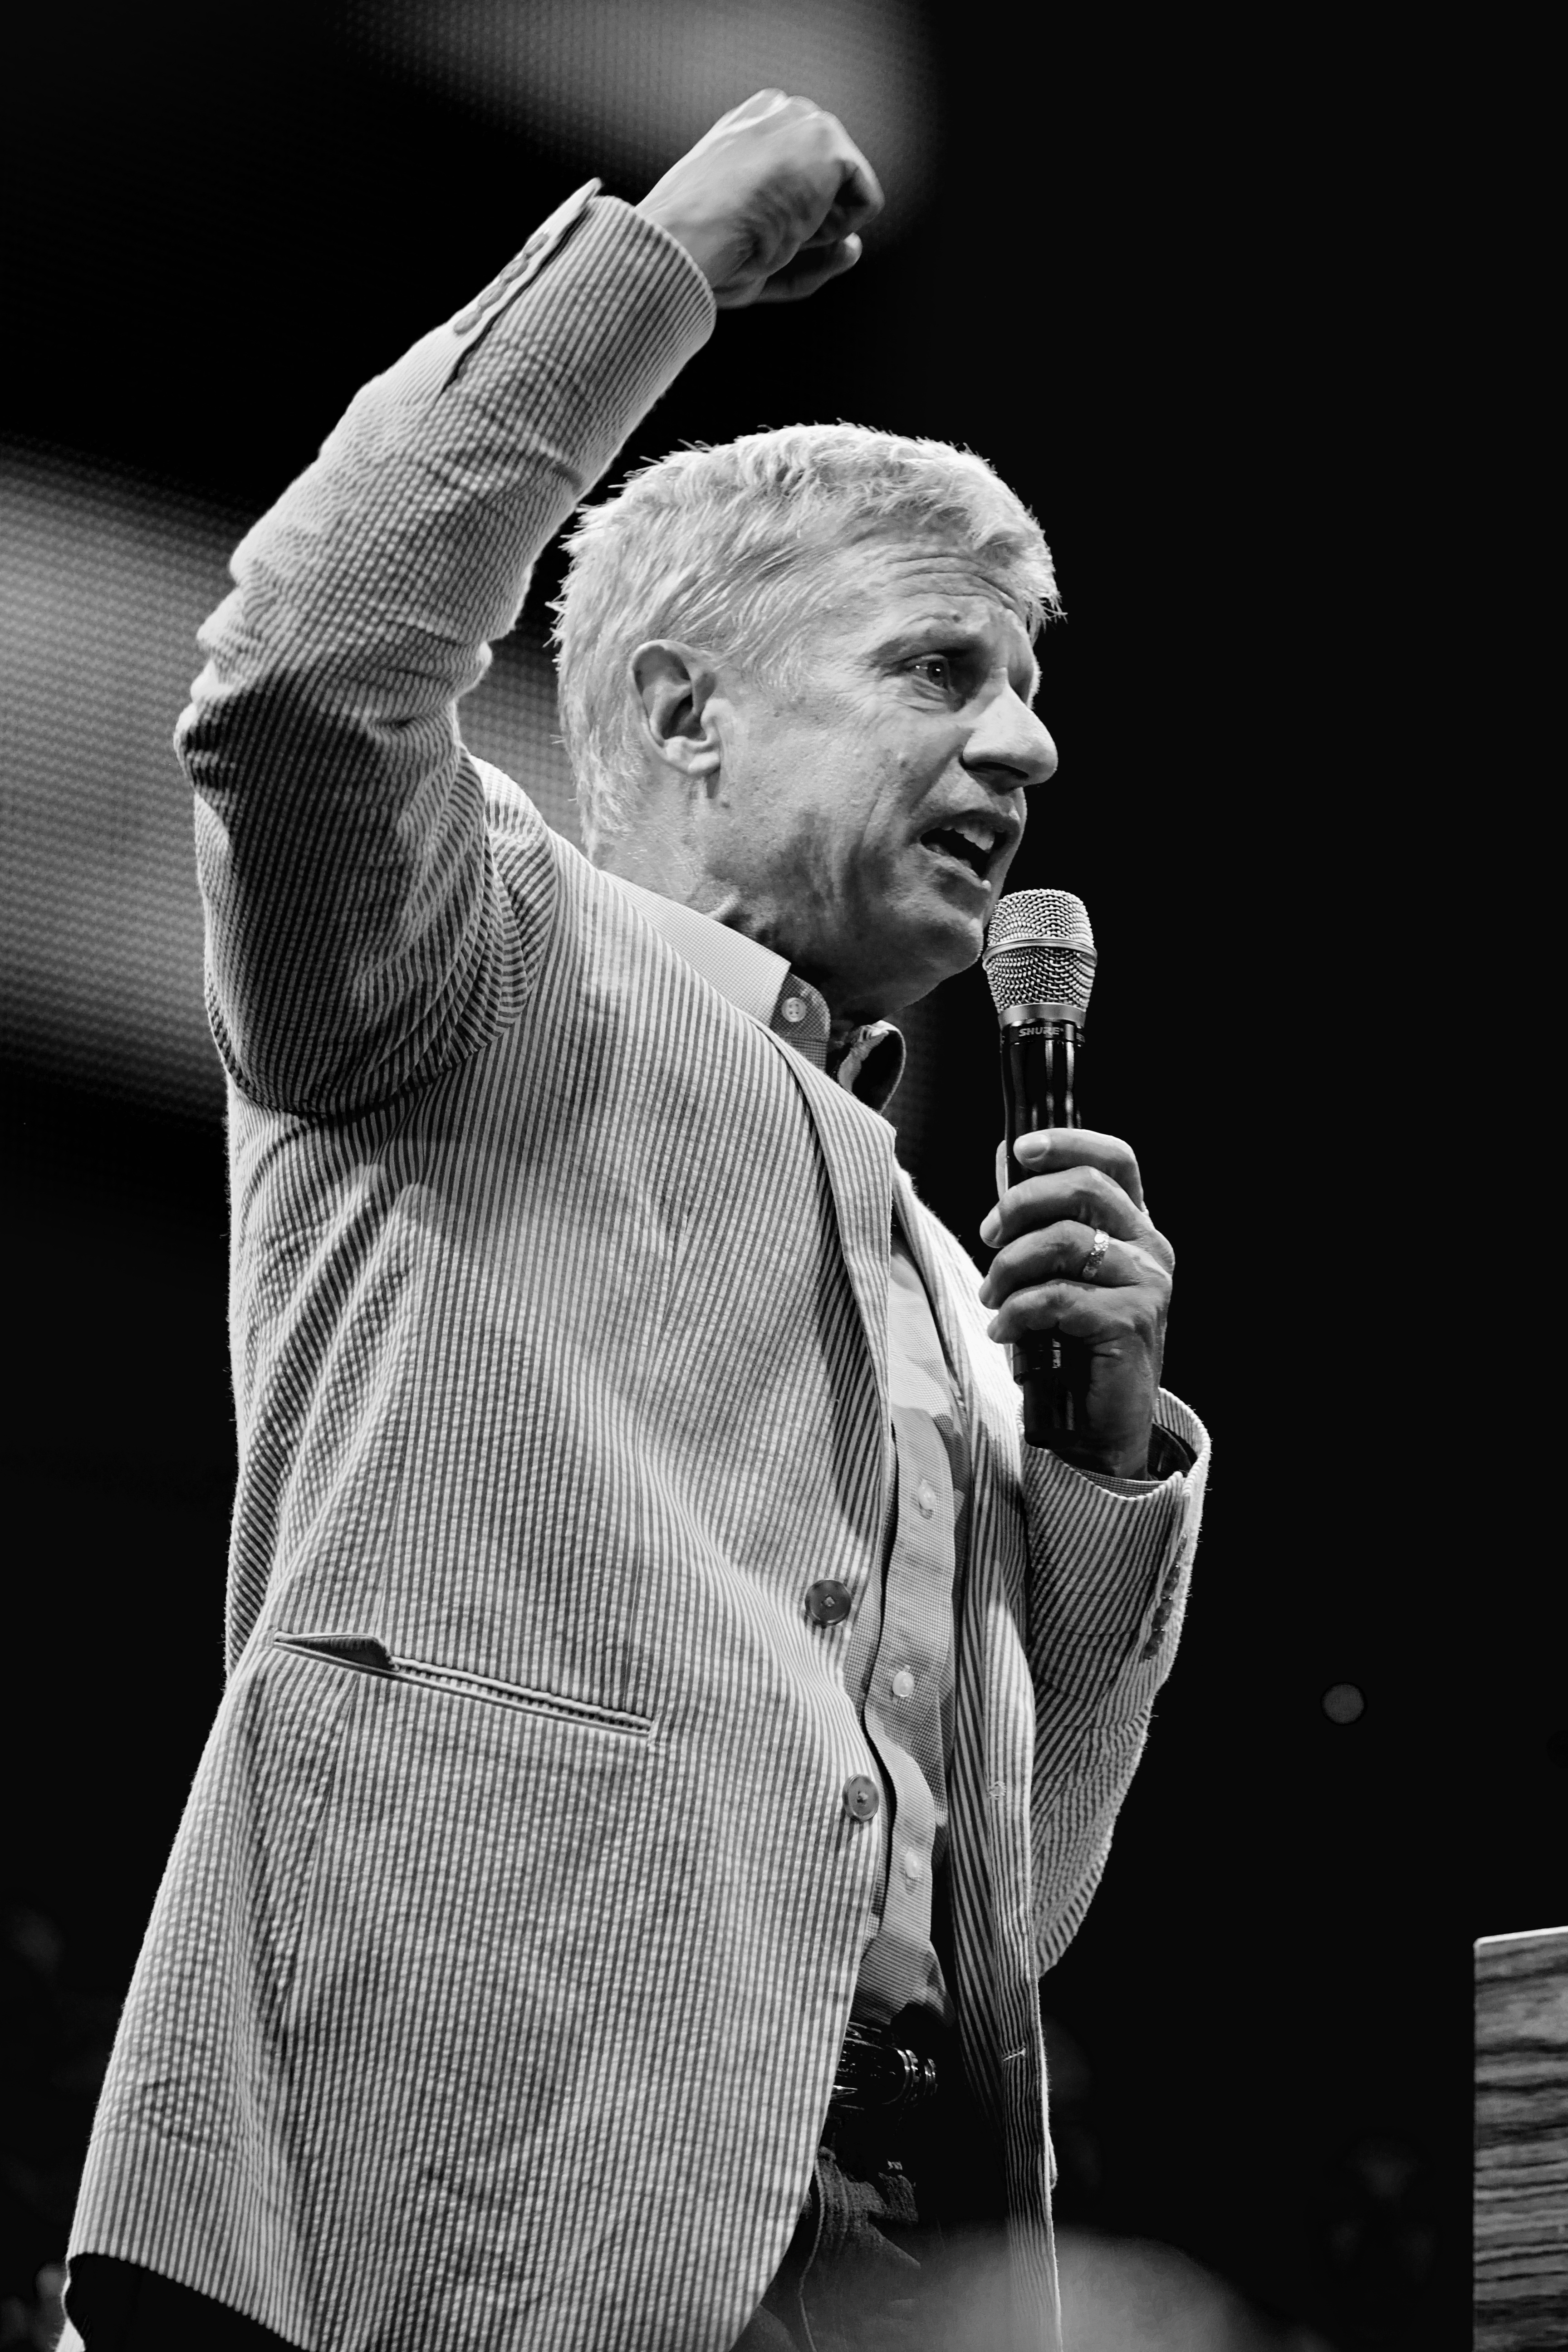
music, black and white, dance, monochrome, president, performance art, 2016, singing, guitarist, entertainment, election, presidential, performing arts, candidate, gary johnson, libertarian party, libertarian, monochrome photography